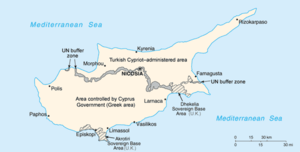
La résolution 443 du Conseil de sécurité des Nations Unies fut adoptée le 14 décembre 1978. Le Conseil a pris en note un rapport du Secrétaire général selon lequel, en raison des circonstances actuelles, la présence de la Force des Nations Unies chargée du maintien de la paix à Chypre continuerait d'être essentielle pour un règlement pacifique. Le Conseil a fait part de ses préoccupations concernant les mesures susceptibles de faire monter les tensions et a demandé au Secrétaire général de faire à nouveau un rapport avant le 31 mai 1979 pour suivre la mise en oeuvre de la résolution.
La résolution 401 du Conseil de sécurité des Nations Unies fut adoptée le 14 décembre 1976. Le Conseil a pris en note le rapport du Secrétaire général selon lequel, en raison des circonstances actuelles, la présence de la Force des Nations Unies chargée du maintien de la paix à Chypre continuerait d'être essentielle pour un règlement pacifique. Le Conseil a fait part de ses préoccupations concernant les mesures susceptibles de faire monter les tensions et a demandé au Secrétaire général de faire à nouveau un rapport avant le 30 avril 1977 pour suivre la mise en oeuvre de la résolution.
La résolution 370 du Conseil de sécurité des Nations Unies fut adoptée le 13 juin 1975. Le Conseil a prolongé le stationnement de la Force des Nations Unies chargée du maintien de la paix à Chypre jusqu'au 15 décembre 1975. Cette prolongation a eu lieu à la suite de l'invasion turque de Chypre.